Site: brandenburg
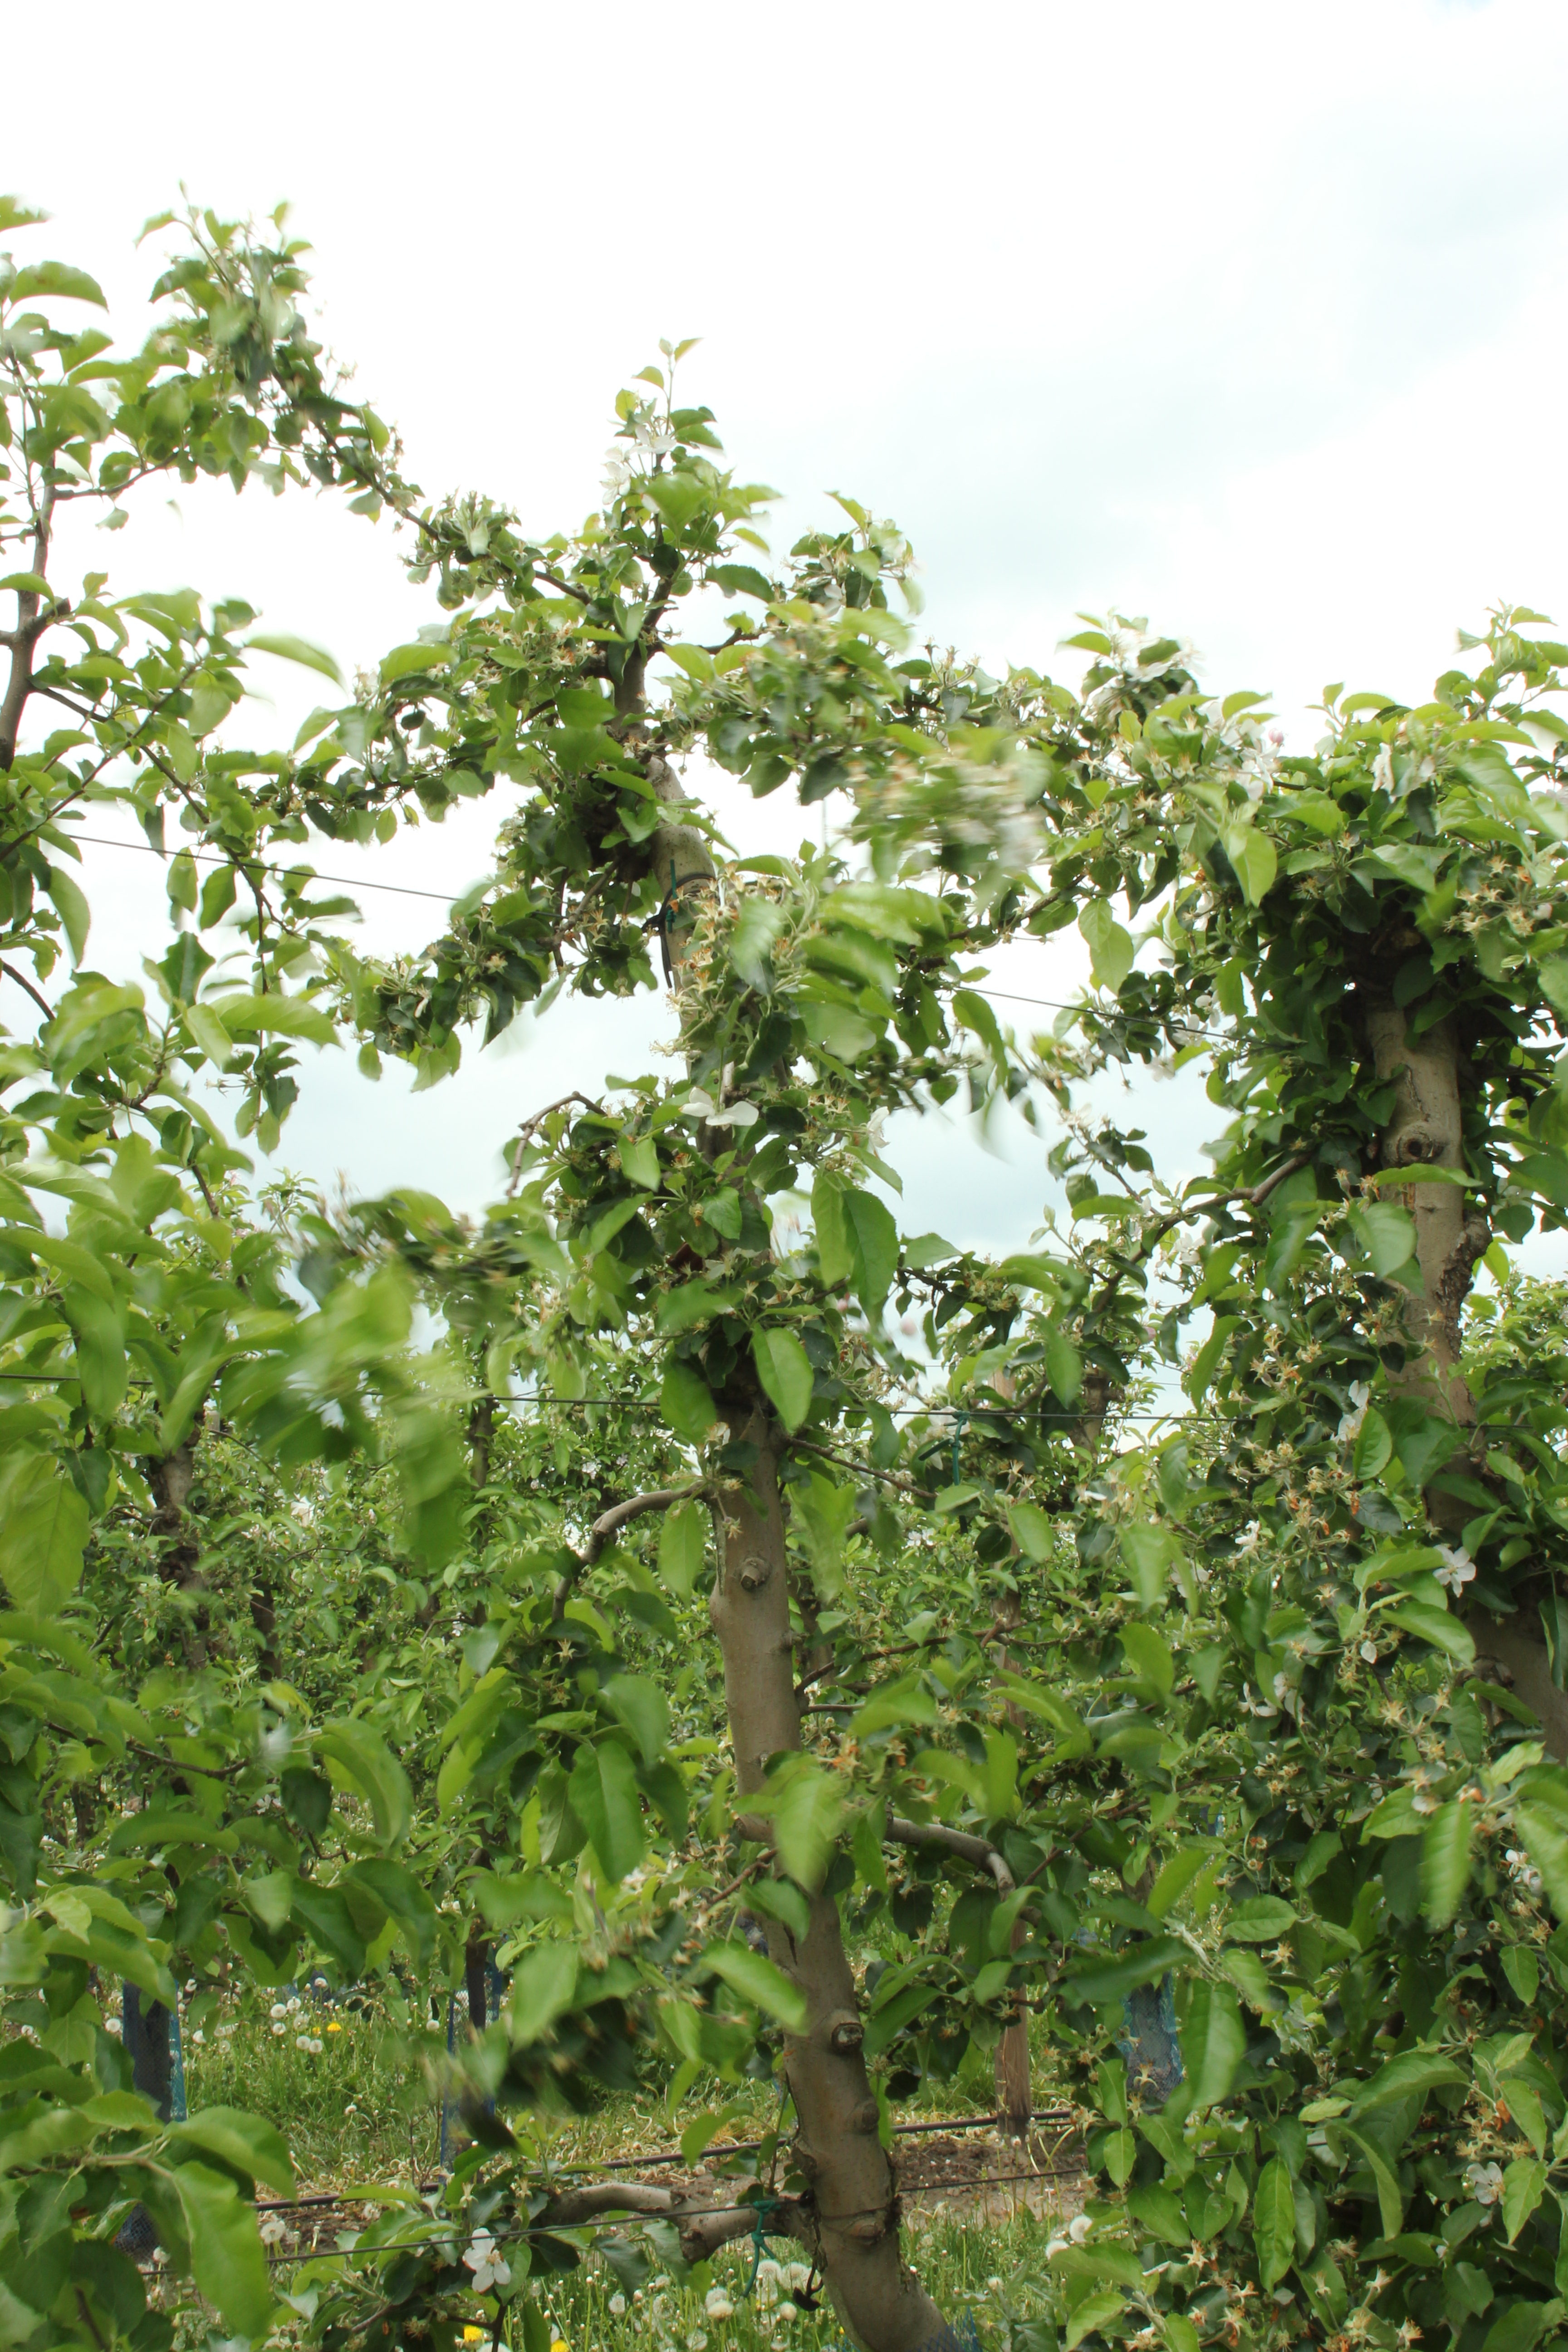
Growth stage (BBCH 67): Flowering